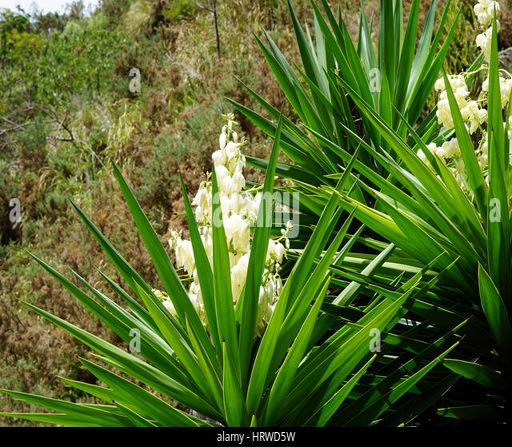
trees with blooming flowers growing